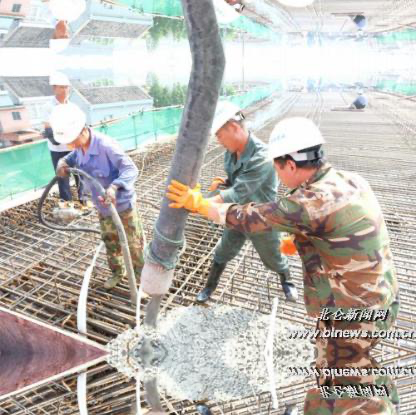
Objects in the image:
label: helmet
label: helmet
label: helmet
label: helmet
label: helmet
label: helmet
label: helmet